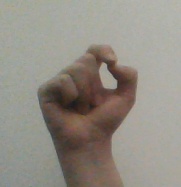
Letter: fa